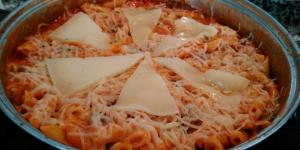
macarrones con sobras de carne